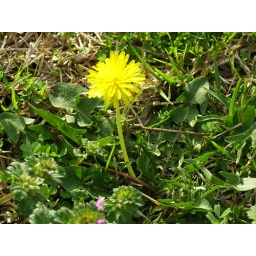
this is a sCushion ChrysanthemumFidelity and it has very clear green stem and is surrounded by leafy green plants at its base.